Coastal Carolina University

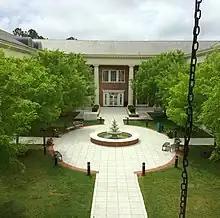
The fountain and courtyard of the Thomas W. and Robin W. Edwards College of Humanities and Fine Arts

The Edwards College houses several university initiatives, institutes, and centers including the Dyer Institute for Leadership and Public Policy, the Jackson Family Center for Ethics and Values, the Joyner Institute for Gullah and African Diaspora Studies, and the Athenaeum Press. The press is a student-driven publishing lab that offers students professional-level hands-on experience in authoring, designing and producing innovative stories.